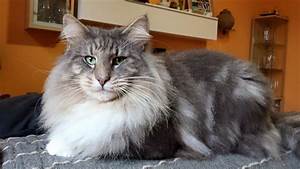
Label: gatto